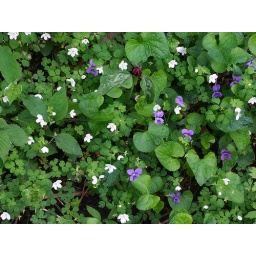
A shot of some flowers on the forest floor at Apple River Canyon State Park in northern Illinois.